Joseph Scelsi Intermodal Transportation Center

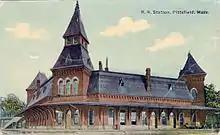
The first Union Station in the early 1900s

The Western Railroad opened from the New York – Massachusetts state line to Pittsfield, Massachusetts on July 4, 1841; the first train from the state line to Springfield ran on October 4, 1841. A wooden station had been built the previous year at West Street in Pittsfield. Its design, a "wooden imitation of Egyptian architecture" with Greek columns "in antis", was an example of the architecture of railroads combining familiar forms with the unfamiliar technology, a juxtaposition common in Europe. Passengers boarded from a dank lower level, and the station was vastly unpopular.